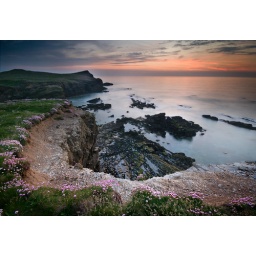
Sunset at Trevelgue head - as with most in this set, the Pinks mirror the dappled pink clouds.